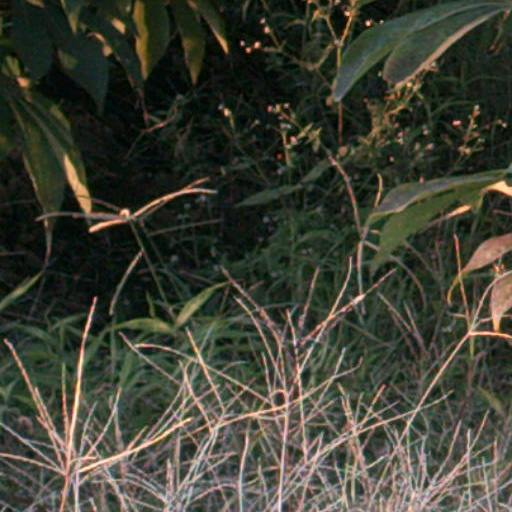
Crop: cassava